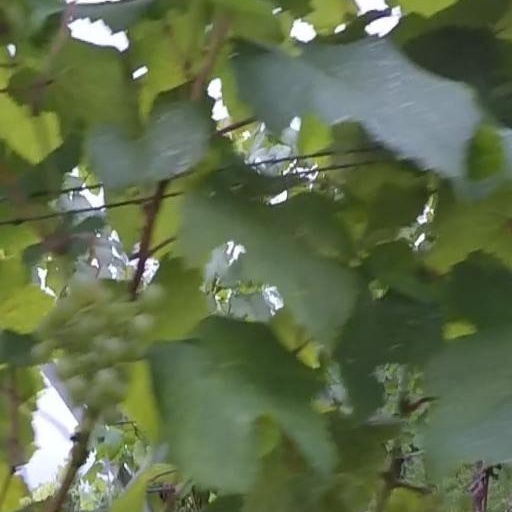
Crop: grape